Cricqueville Airfield

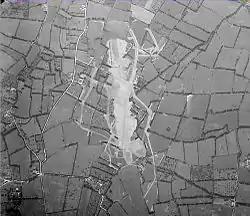
Photo of Cricqueville en Bessin Airfield A-2 in June 1947, almost 3 years after the airfield had closed.

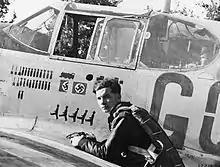
355th Fighter Squadron Lieutenant William B.King before the picture of the P 51B Georgia Peach at Cricqueville en Bessin Airfield (A-2), France

Cricqueville en Bessin Airfield is an abandoned World War II military airfield, which is located near the commune of Cricqueville-en-Bessin in the Normandy region of northern France.